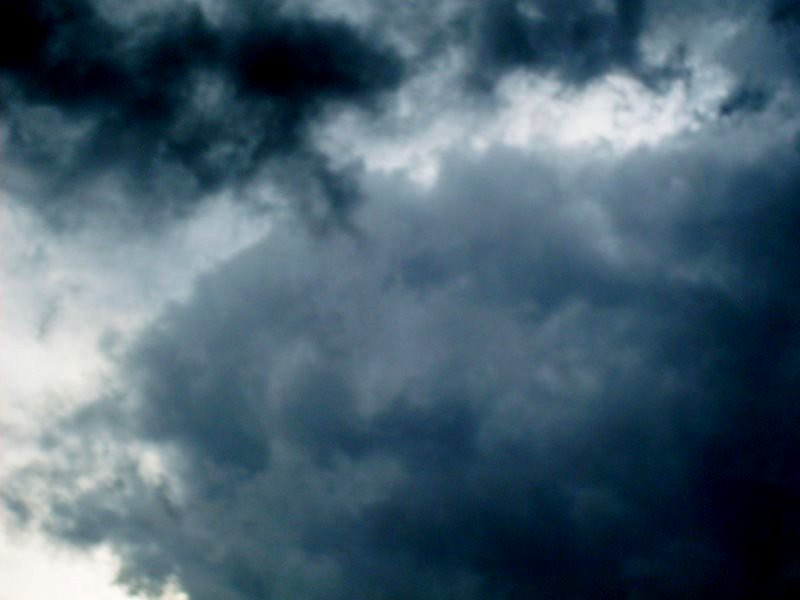
Fire: no
Smoke: no